Trita Parsi

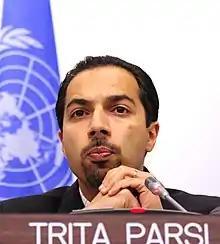
Parsi in 2010

Trita Parsi (born ?21 July 1974) is an Iranian-born Swedish writer and activist, co-founder and executive vice president of the Quincy Institute for Responsible Statecraft, and founder and former president of the National Iranian American Council.